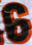
Number: 6